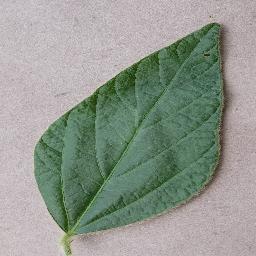
Label: Soybean___healthy